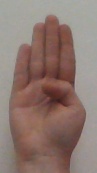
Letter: kaaf